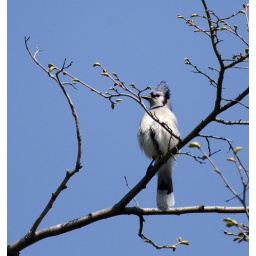
We hadn't seen the Blue Jays in a while, then I spotted this one in the tree behind our yard.